Ultima (series)

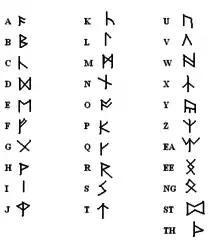
Britannian runes, loosely based on the Elder Futhark, and their Latin equivalents

The "Ultima" series of computer games employed several different artificial scripts. The people of Britannia, the fantasy world where the games are set, speak English, and most of the day-to-day things are written in Latin alphabet. However, there still are other scripts, which are used by tradition.